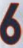
Number: 6